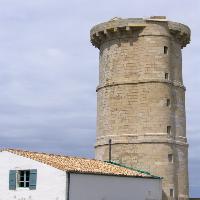
Weather: cloudy or overcast